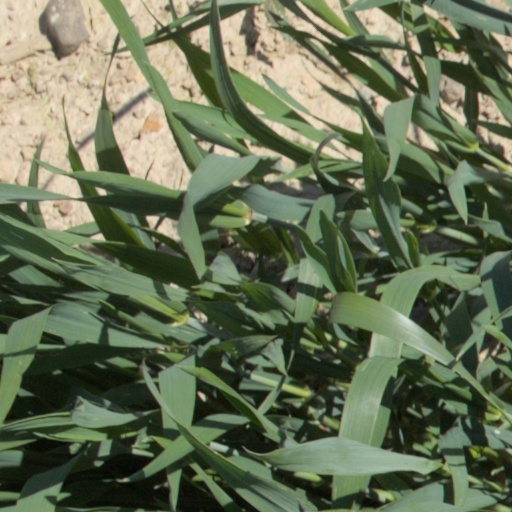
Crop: wheat